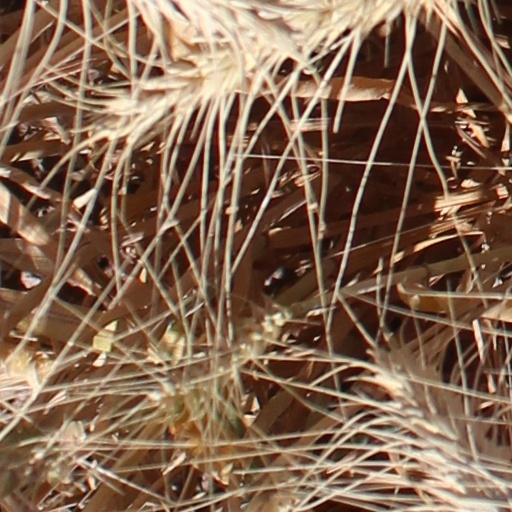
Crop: wheat